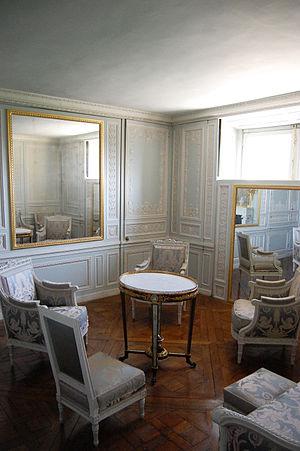
Chambre de Marie-Antoinette d'Autriche avec les miroirs mobiles dans le fond - Petit Trianon